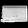
Label: Bag